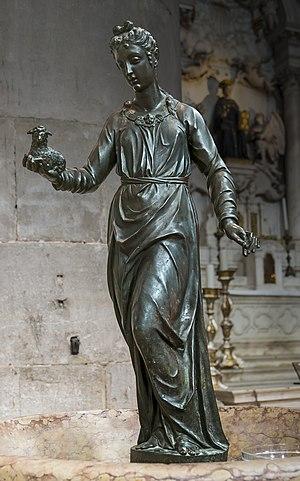
La basilique Santa Maria Gloriosa dei Frari, appelée communément I Frari, est une des principales églises de Venise. Elle est située sur le Campo dei Frari, dans le sestiere de San Polo. Dédiée à l'Assomption de Marie, elle a reçu le titre de basilique mineure.
Agnès de Rome ou sainte Agnès est une sainte, vierge et martyre, fêtée le 21 janvier.